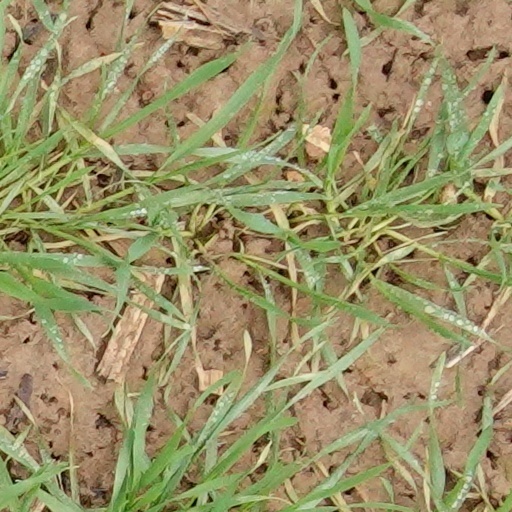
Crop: wheat